Port of London Authority

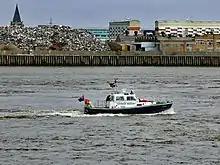
A PLA harbour master craft at Woolwich

The PLA has four channel surveying vessels, eight launches for harbour and river patrols, and twenty other craft. Five new patrol vessels were built by Alnmaritec in Northumberland and delivered in 2009.